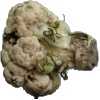
Label: cauliflower